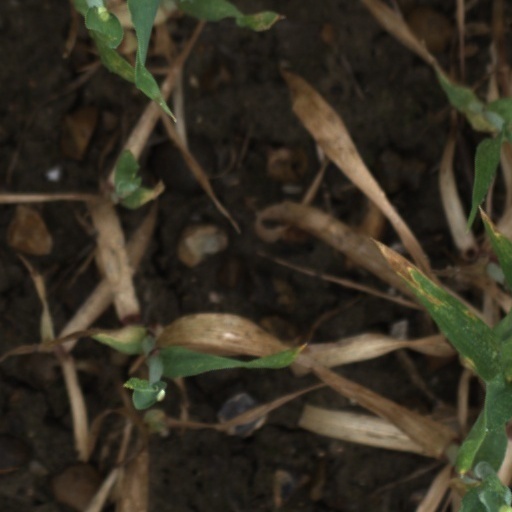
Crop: wheat